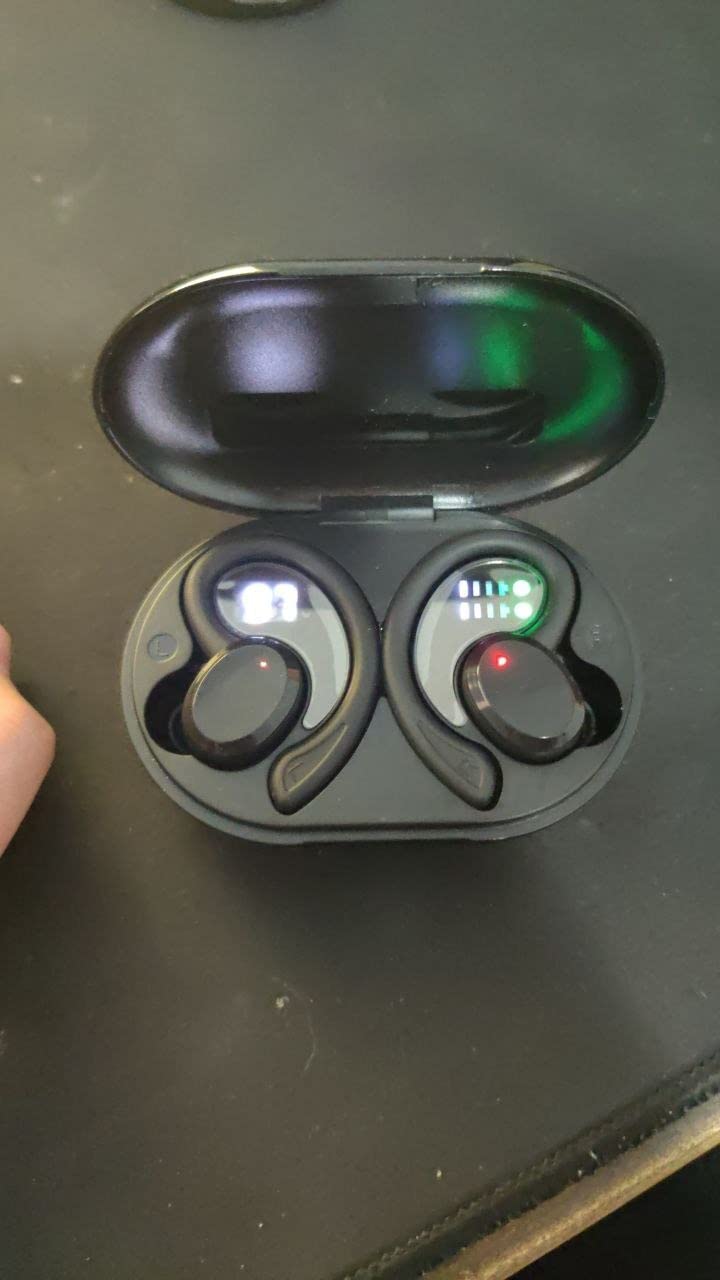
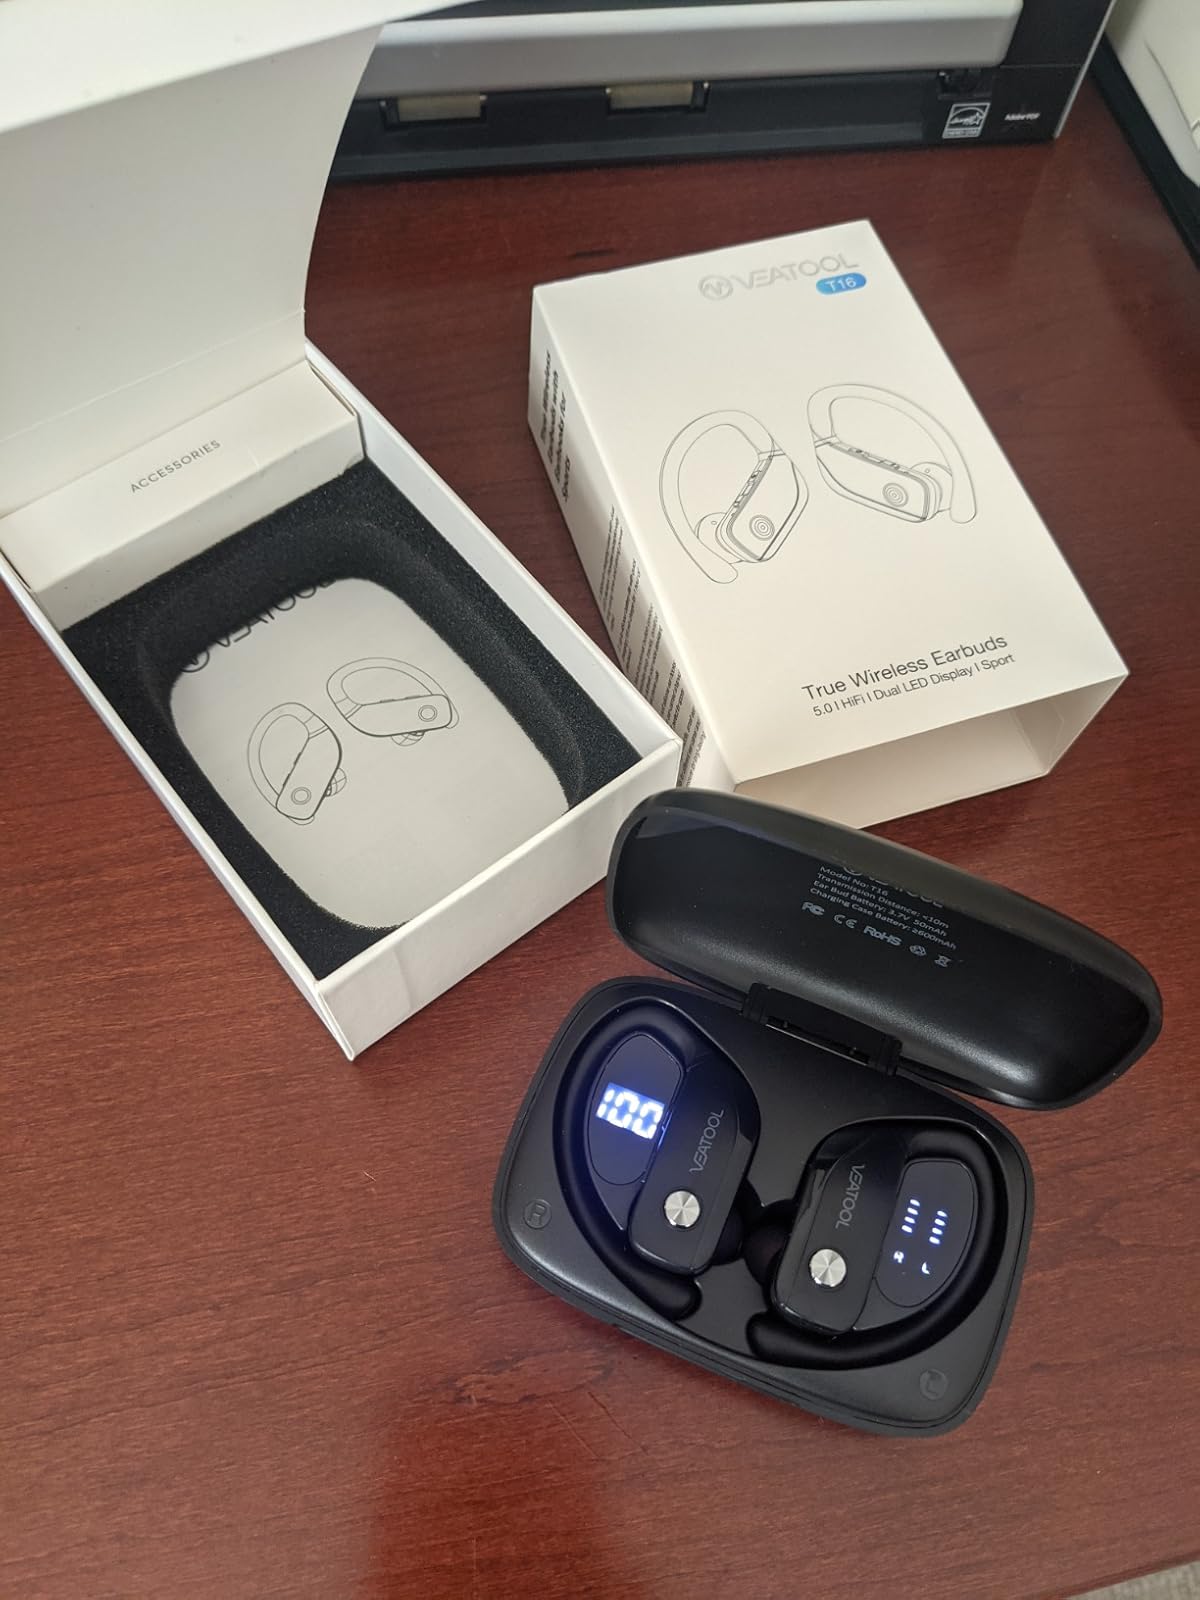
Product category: earbuds
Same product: no